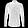
Label: Shirt